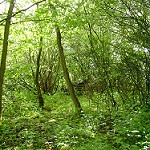
Label: forest